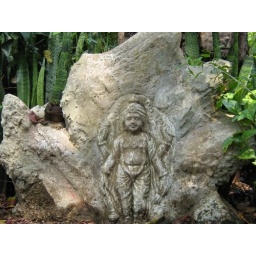
a small god carved in a white rock